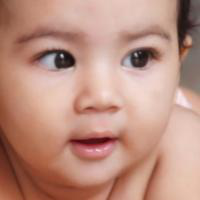
Age group: age 01-10